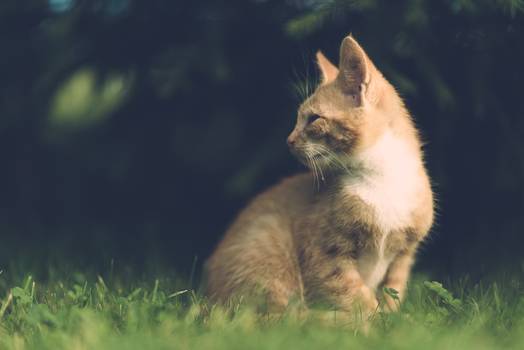
Label: No Watermark